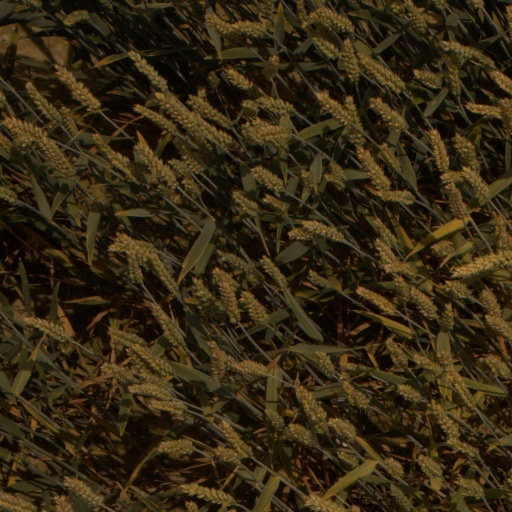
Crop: wheat